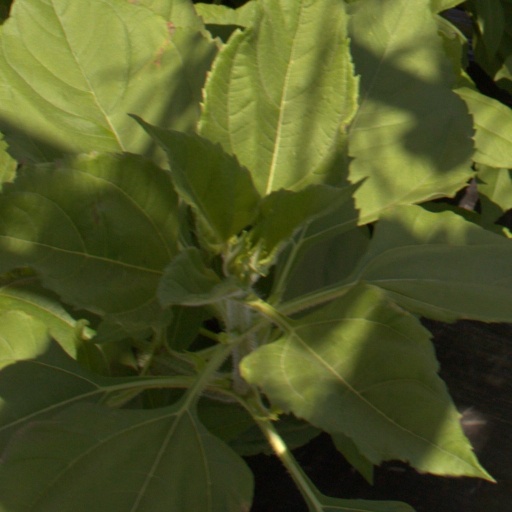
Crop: Jerusalem artichoke